Trijet

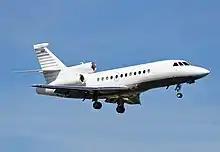
Dassault Falcon 900EX. The 900 and its derivatives, the Falcon 7x and 8x, are the only trijets in production.

One consideration with trijets is positioning the central engine. This is usually accomplished by placing the engine along the centerline, but still poses difficulties. The most common configuration is having the central engine located in the rear fuselage and supplied with air by an S-shaped duct; this is used on the Hawker Siddeley Trident, Boeing 727, Tupolev Tu-154, Lockheed L-1011 TriStar, and, more recently, the Dassault Falcon 7X. The S-duct has low drag, and since the third engine is mounted closer to the centerline, the aircraft will normally be easy to handle in the event of an engine failure. However, S-duct designs are more complex and costlier, particularly for an airliner. Furthermore, the central engine bay would require structural changes in the event of a major re-engining (remodeling of the engine). For example, the 727's central bay was only wide enough to fit a low-bypass turbofan and not the newer high-bypass turbofans which were quieter and more powerful. Boeing decided that a redesign was too expensive and ended its production instead of pursuing further development. The Lockheed Tristar's tail section was too short to fit an existing two-spool engine as it was designed only to accommodate the new three-spool Rolls-Royce RB211 engine, and delays in the RB211's development, in turn, pushed back the TriStar's entry into service which affected sales.